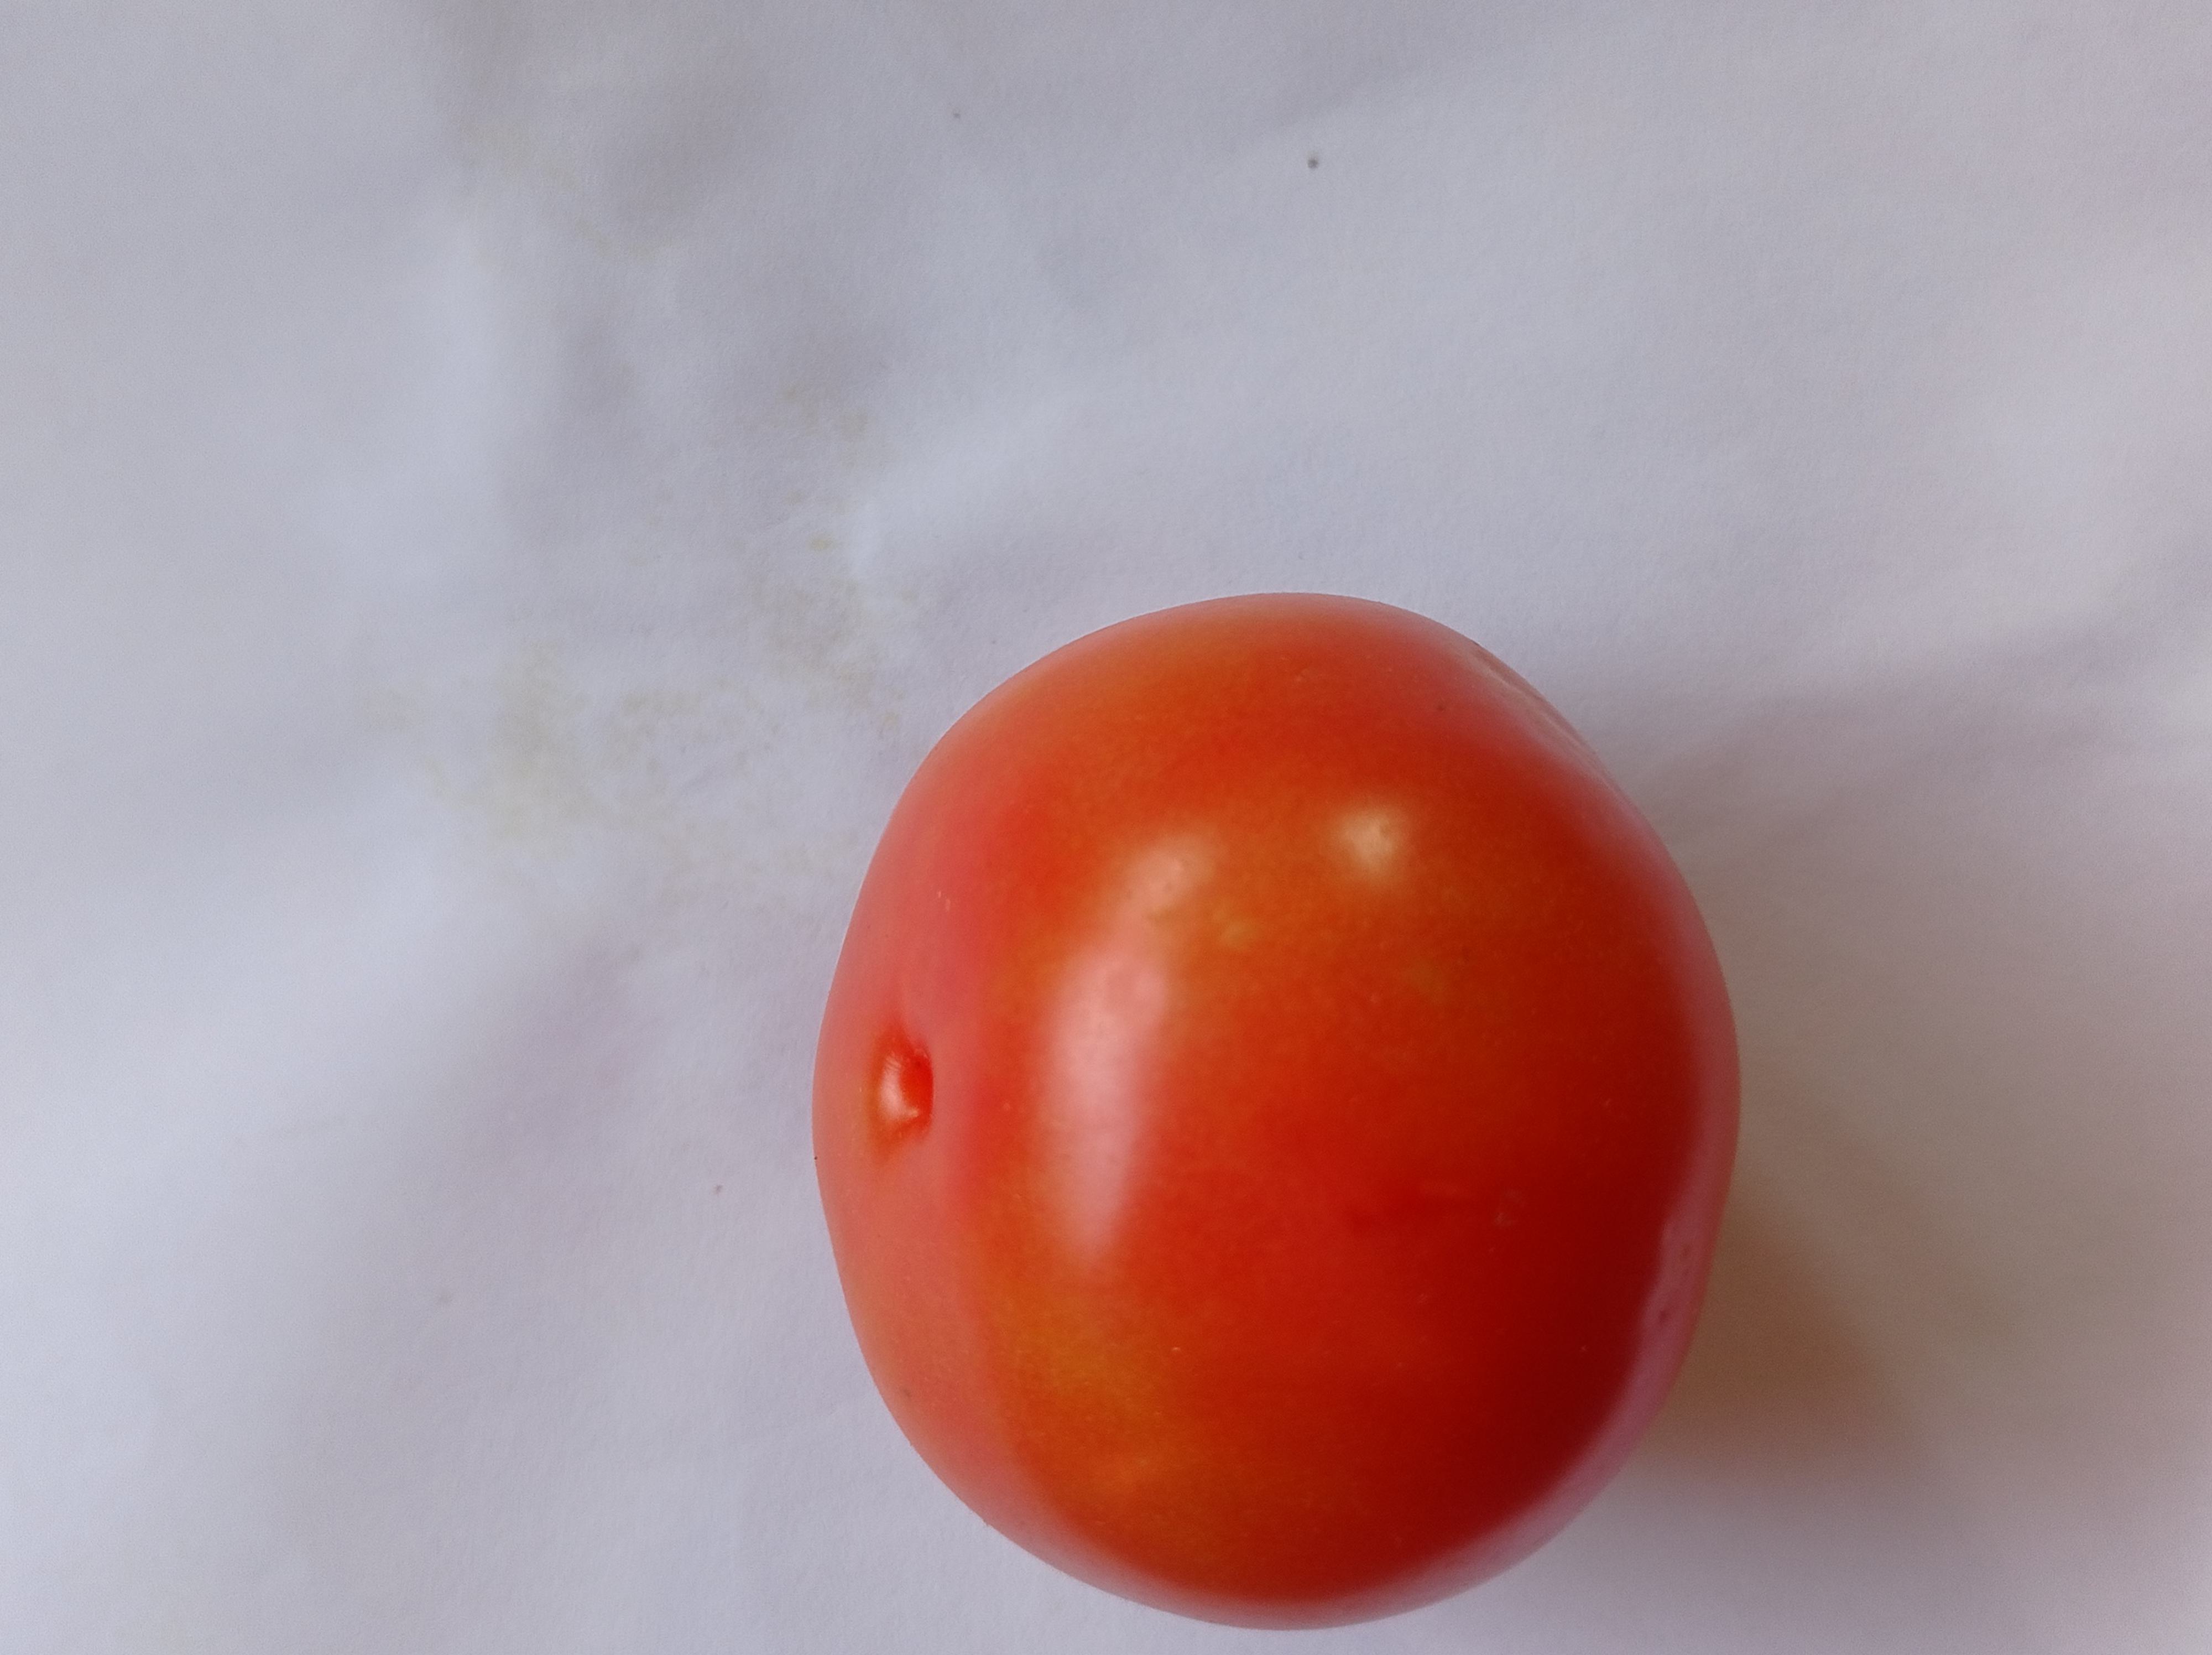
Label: Fresh